Tereshko Parkhomenko

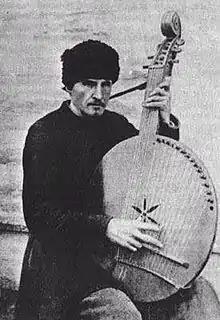
Terentiy Parkhomenko

Terentiy (Tereshko) Makarovych Parkhomenko (1872–1910) was one of the most respected Ukrainian kobzars of the late 19th and early 20th century.